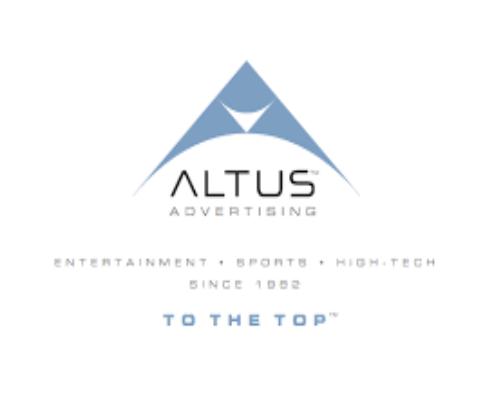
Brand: Altus
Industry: Others